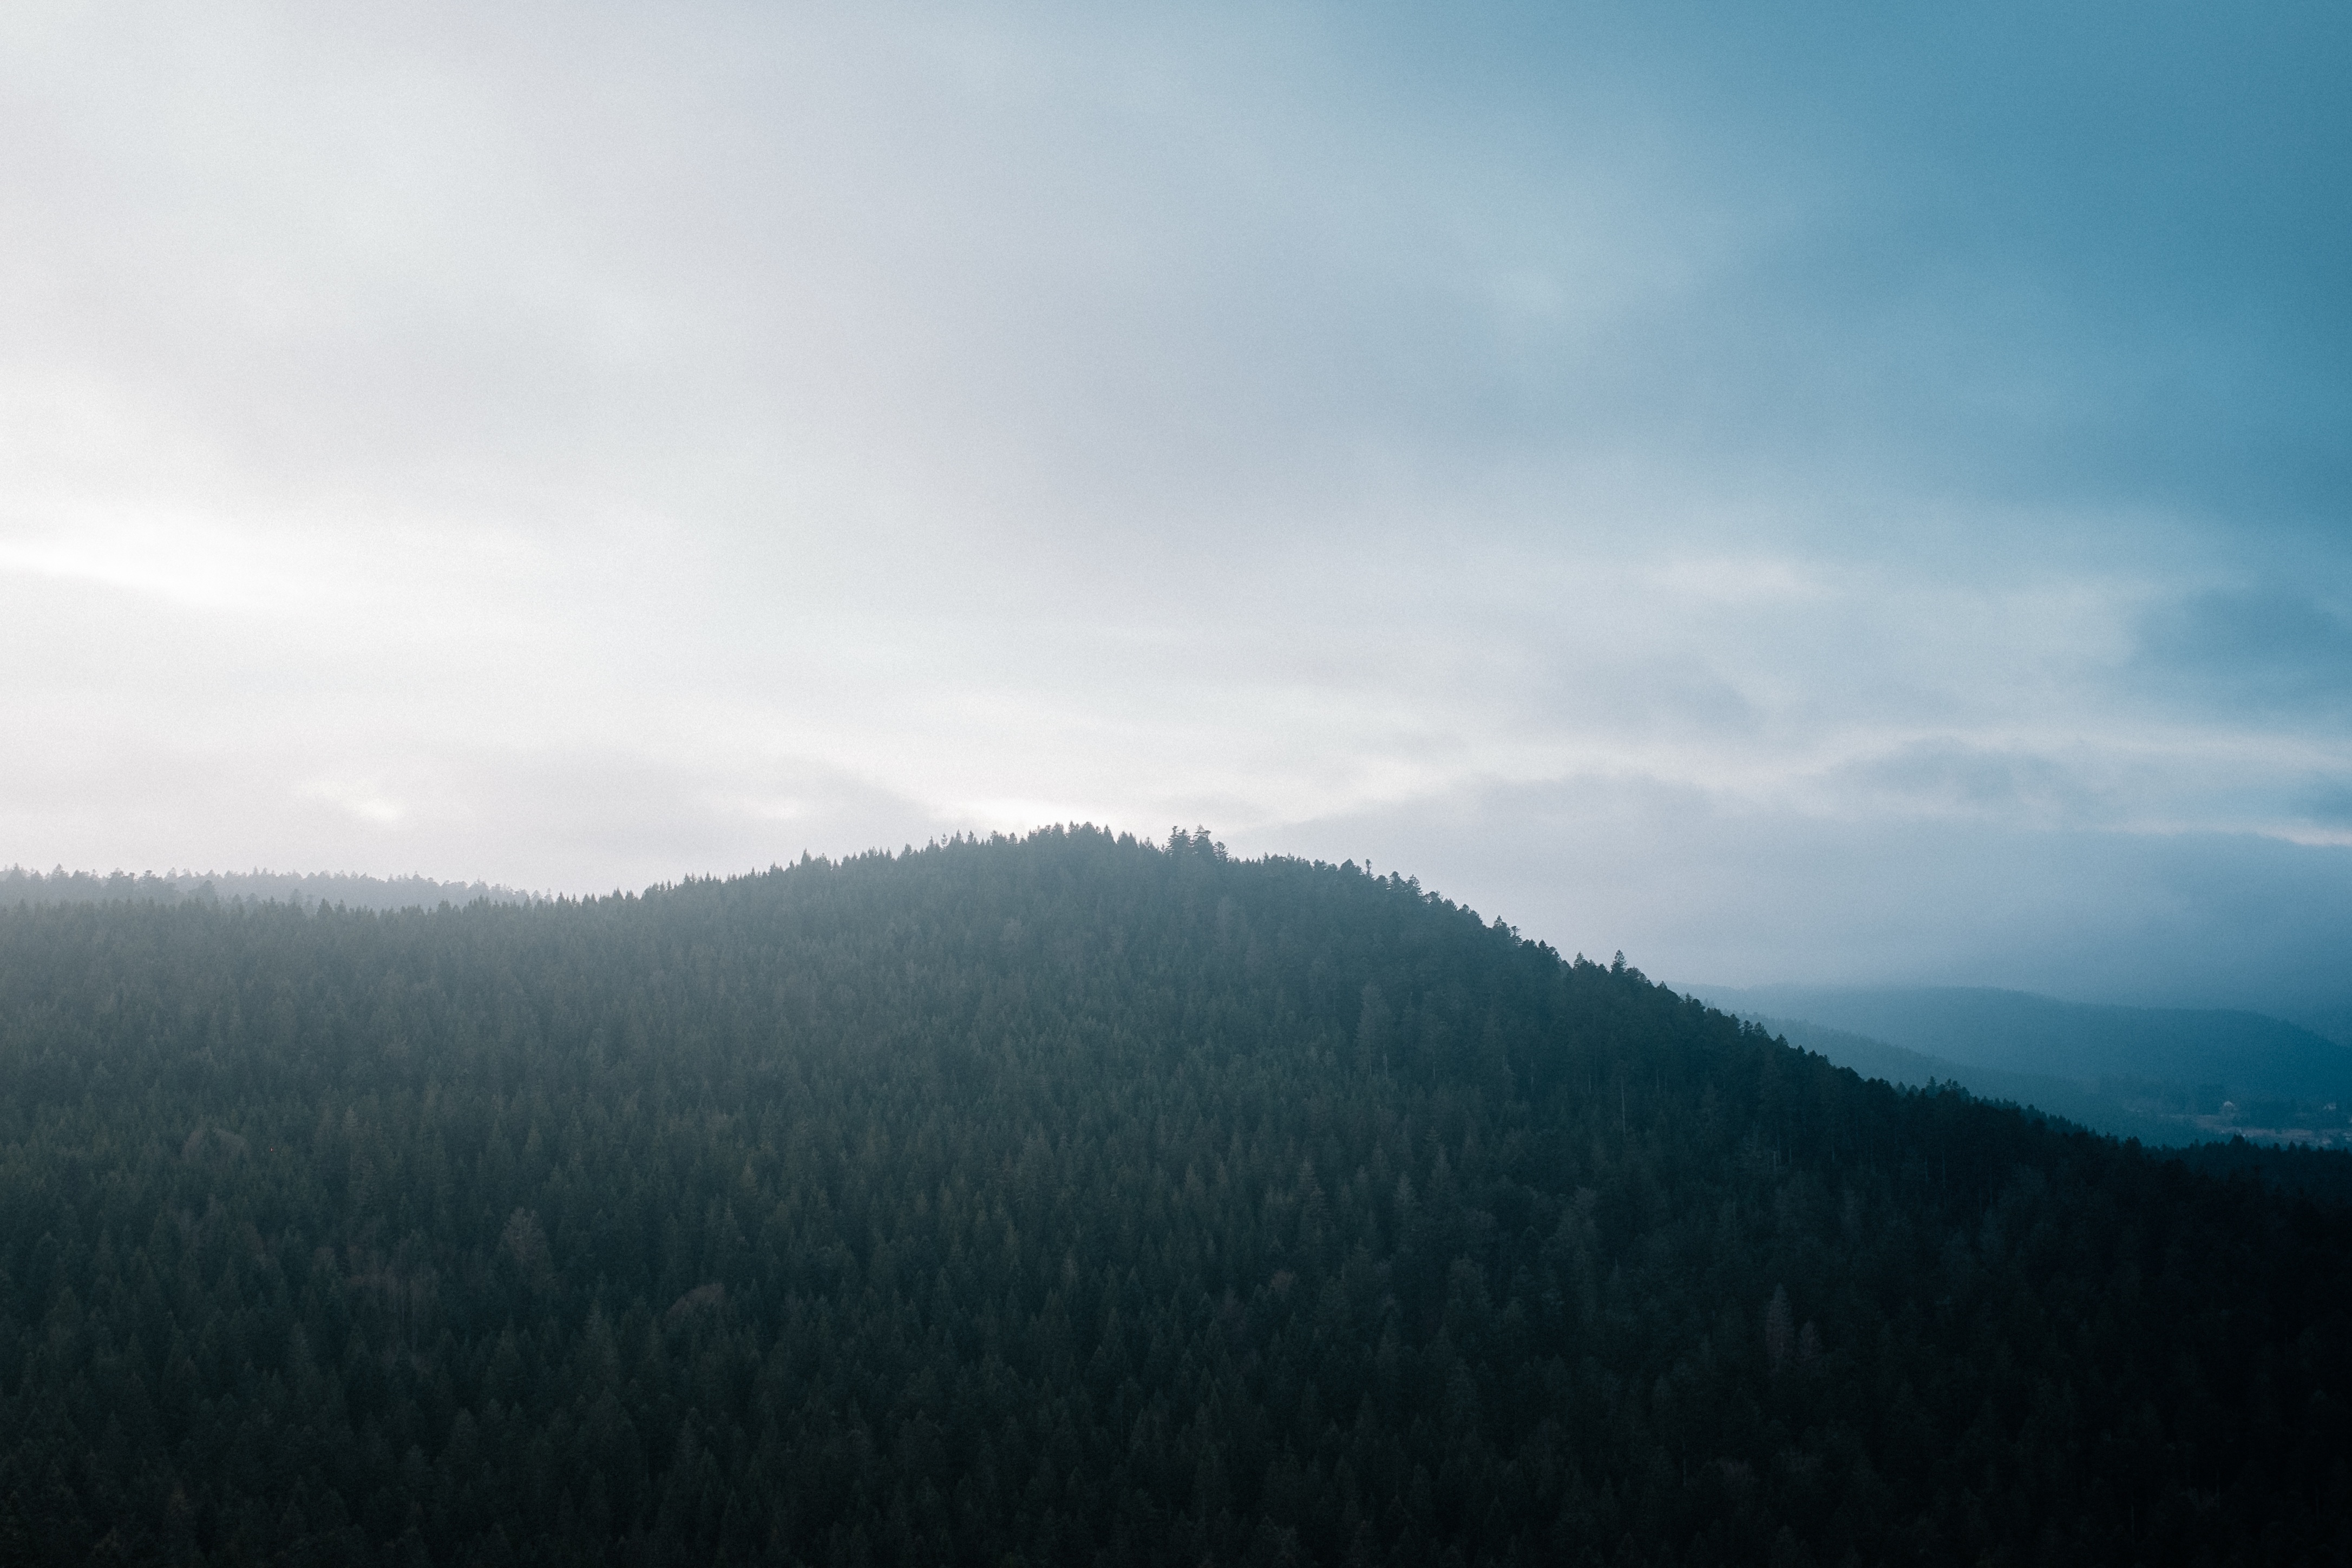
tree, nature, forest, horizon, mountain, cloud, sky, sunrise, mist, meadow, sunlight, morning, hill, dawn, mountain range, weather, ridge, plateau, landform, geographical feature, atmospheric phenomenon, atmosphere of earth, mountainous landforms